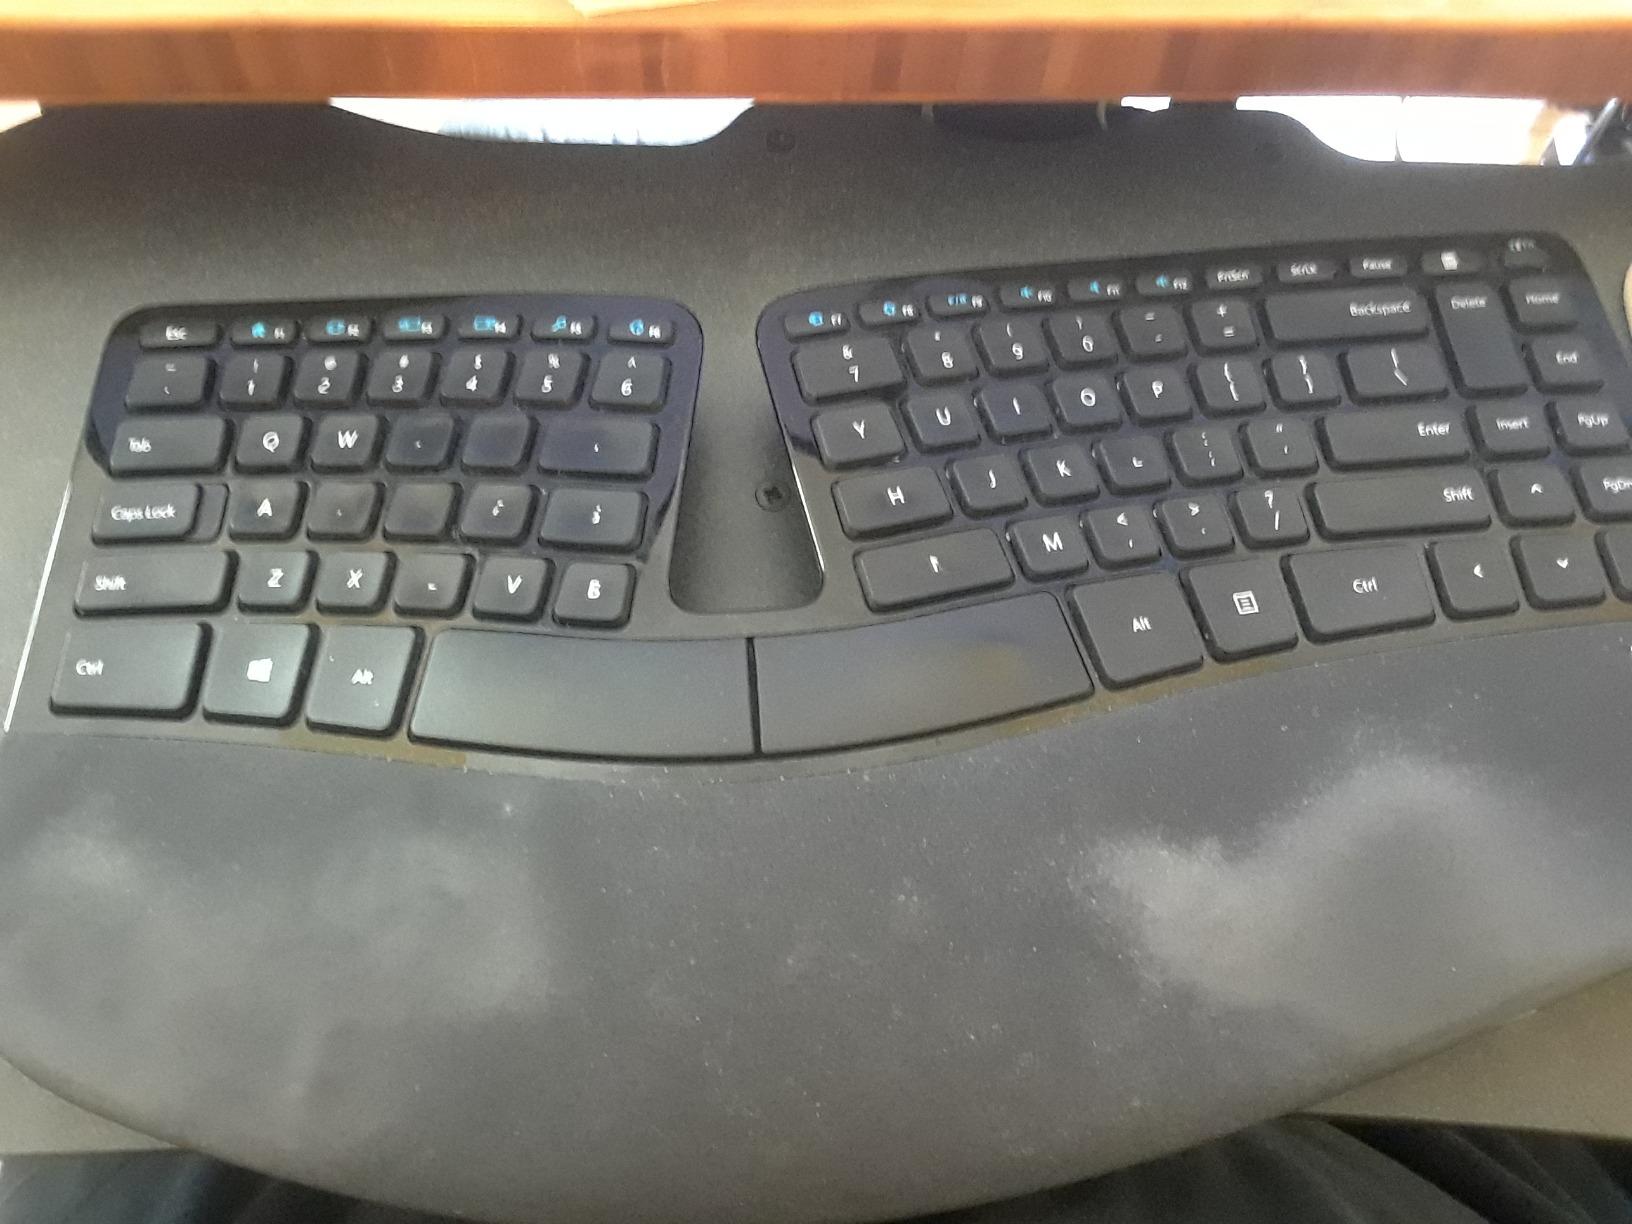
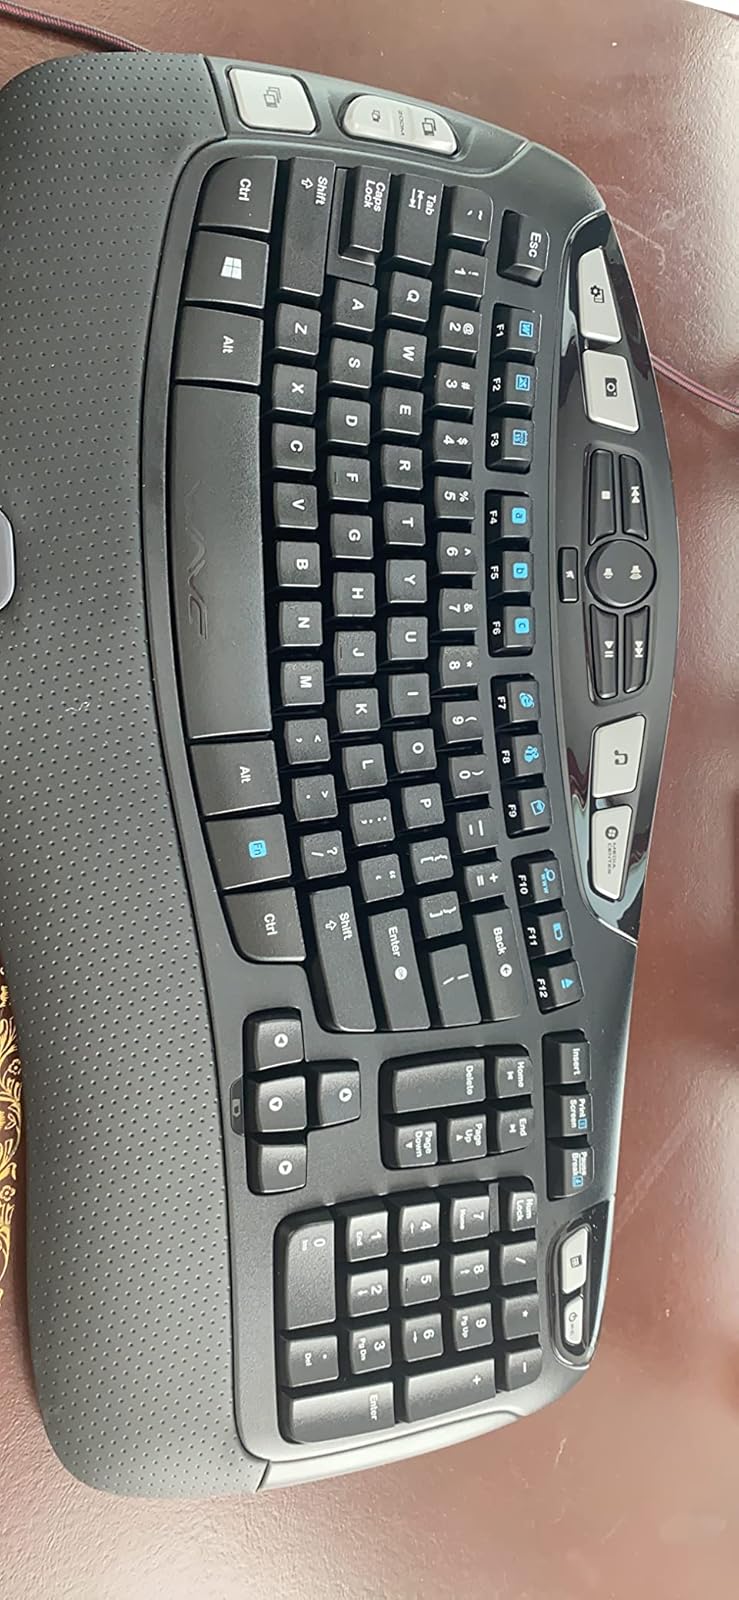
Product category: keyboard
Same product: no